Ambarès-et-Lagrave

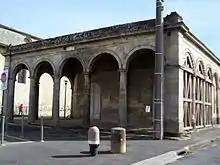
The Covered Market

The Ambarésienne Sports Association (ASA) was founded in 1970 and is a sports association affiliated with the French Federation of Omnisports Clubs (FFCO). Its purpose is to provide sport for all. The ASA had more than 2,500 members and 23 sections in 2012.